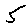
Label: 5